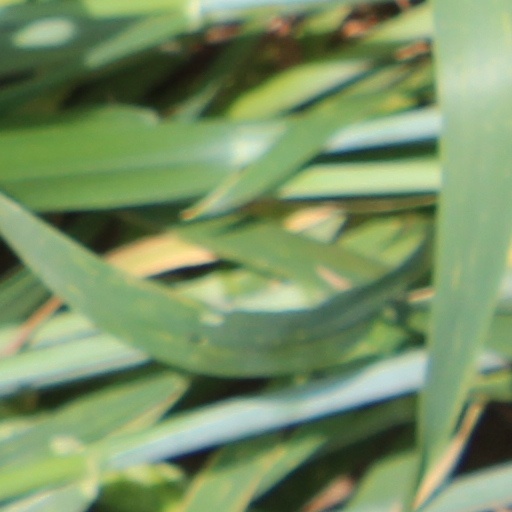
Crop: wheat